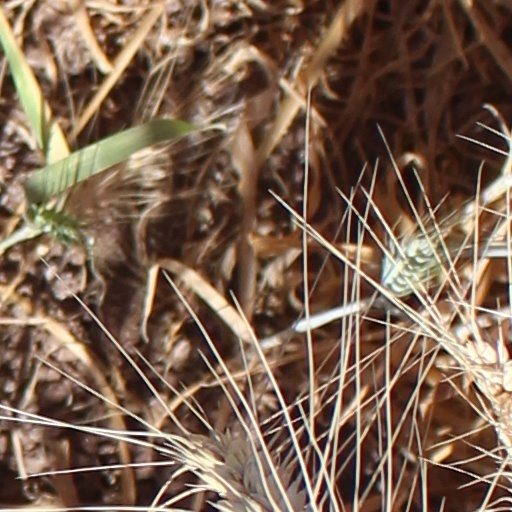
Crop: wheat